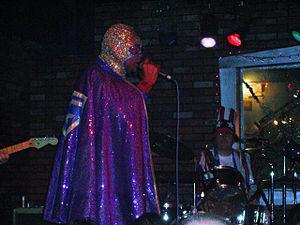
Blowfly, de son vrai nom Clarence Henry Reid, est un auteur, compositeur, interprète et producteur américain. Blowfly a aussi collaboré avec le chanteur Jello Biafra.